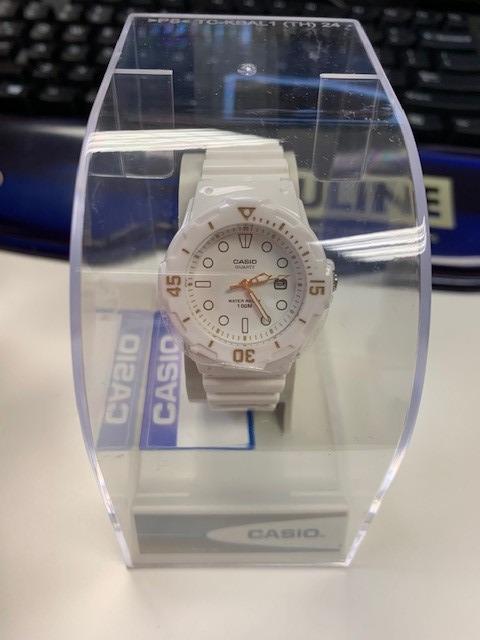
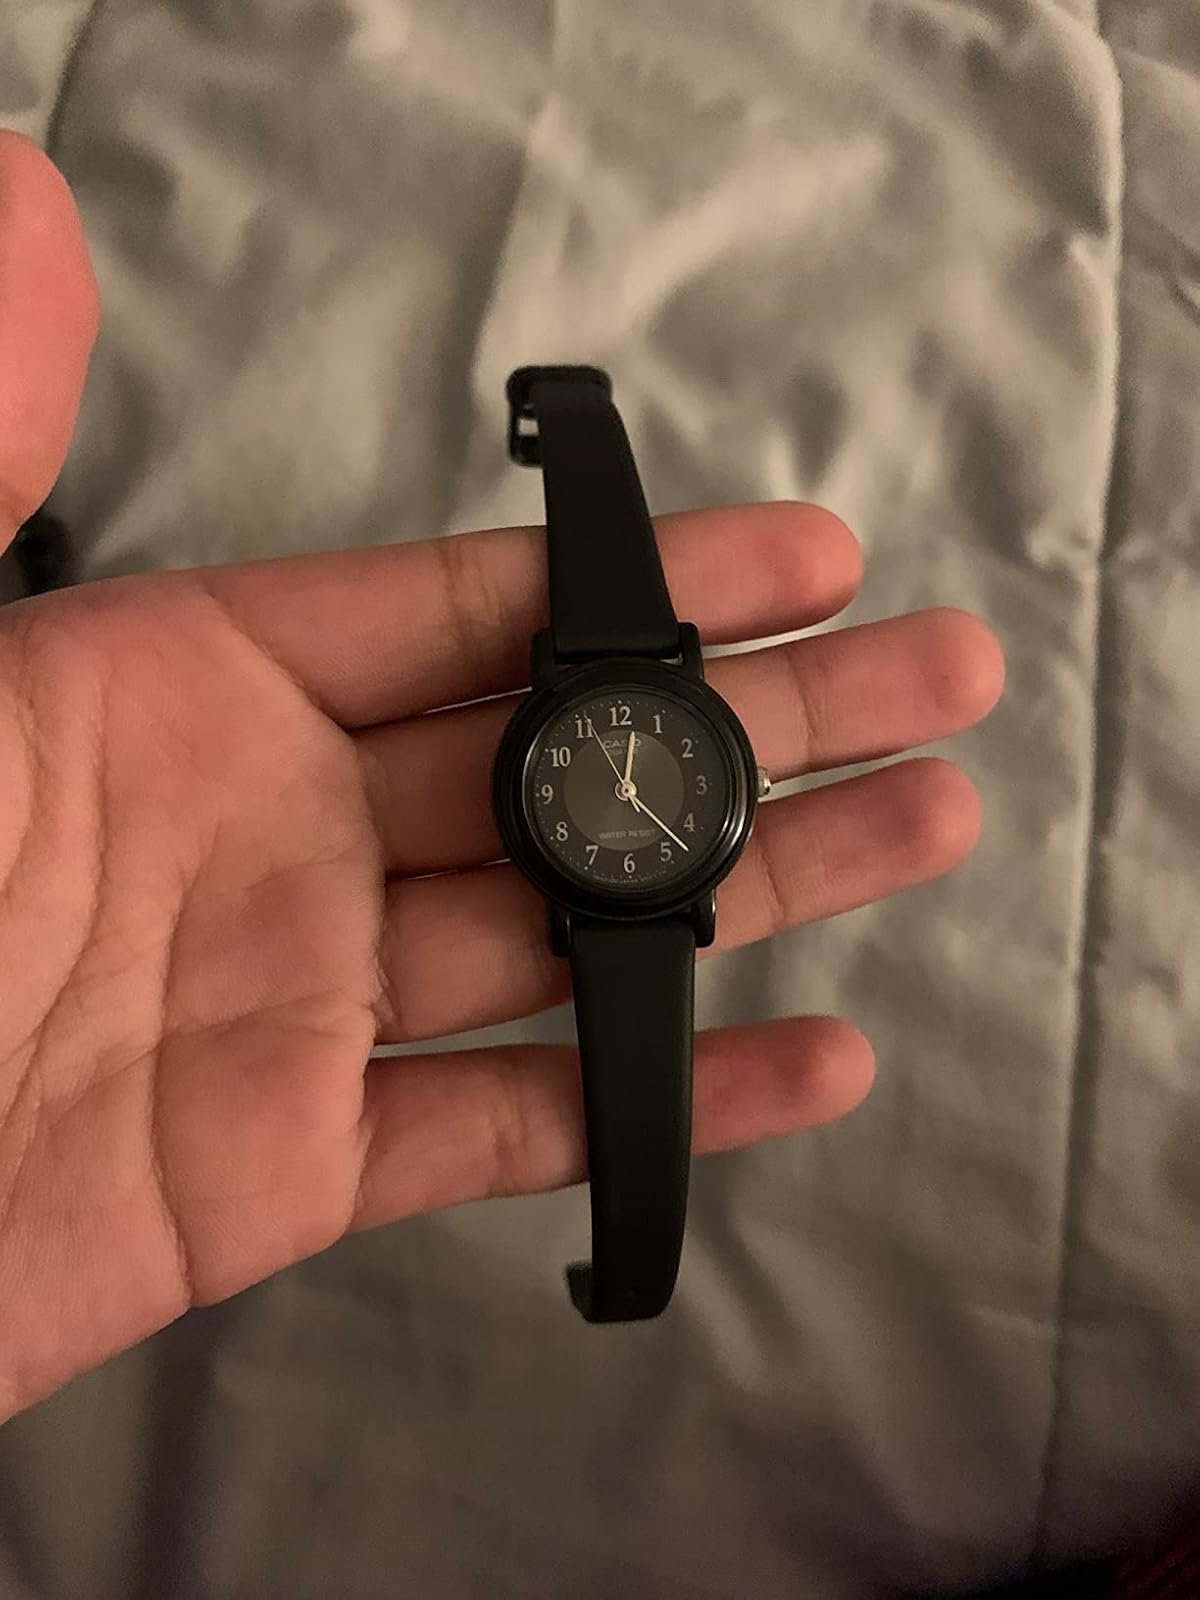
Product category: accessories_watch
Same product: no